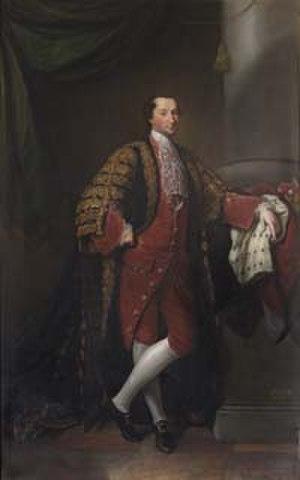
George Henry Lee II, 3ᵉ comte de Lichfield PC était un pair Britannique. Il a été nommé Conseiller Privé et Capitaine d'une compagnie de gentilshommes en 1762. Auparavant, il avait servi en tant que Membre du Parlement pour l'Oxfordshire de 1740 jusqu'en son accession à la pairie en 1743.